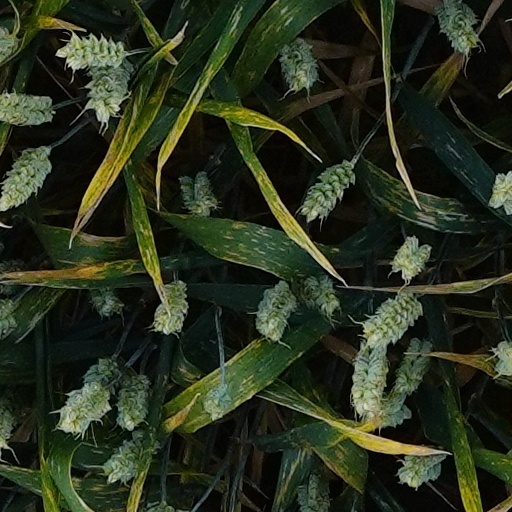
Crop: wheat